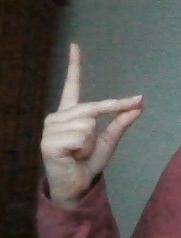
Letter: ta